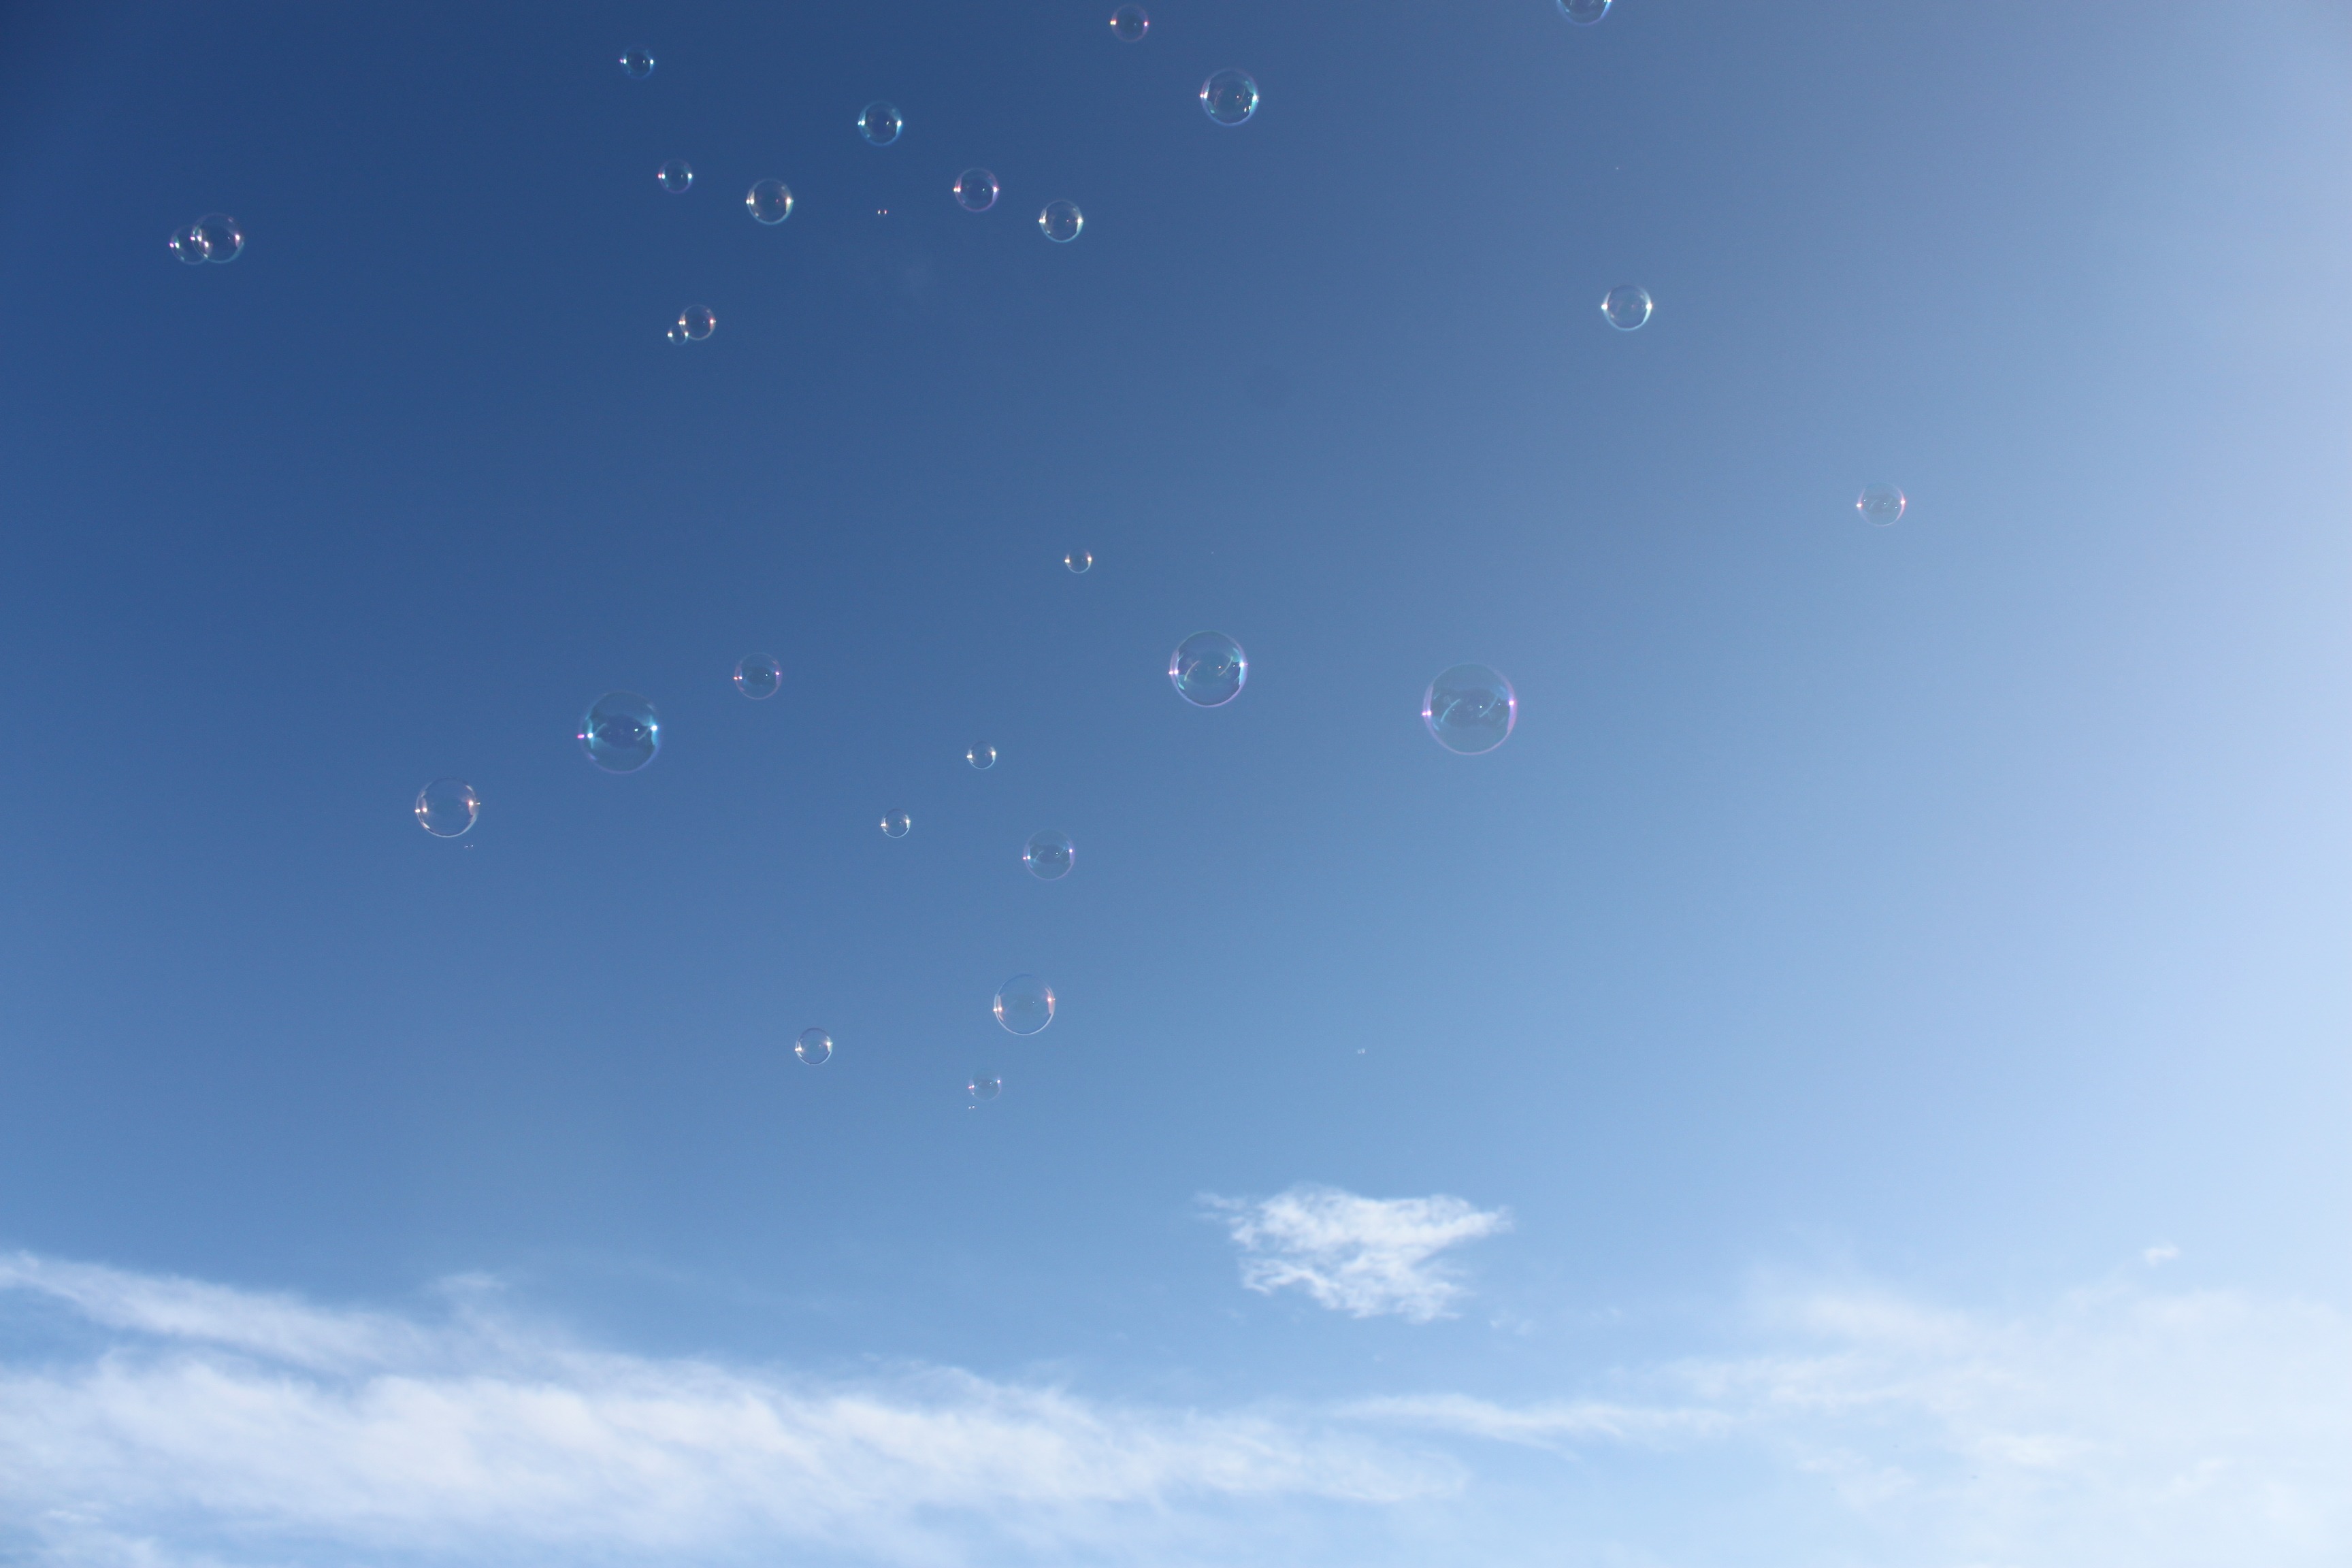
horizon, cloud, sky, sunlight, atmosphere, blue, floating, moon, clouds, children, shimmer, soap bubbles, astronomical object, weightless, limitless, atmosphere of earth